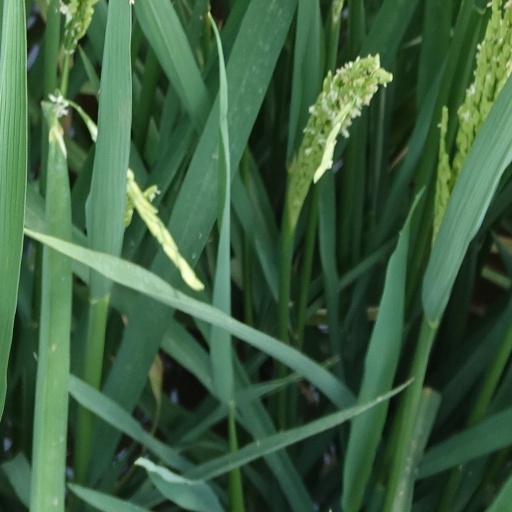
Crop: rice